100% Kadhal

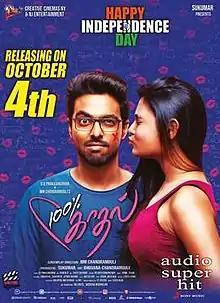
Theatrical release poster

100% Kadhal ( 100% Love) is a 2019 Indian romantic comedy film directed by Chandramouli and starring G. V. Prakash Kumar and Shalini Pandey in the leading roles. A remake of the Telugu film "100% Love" (2011), the film began production in October 2017. The film was released on 4 October 2019 .